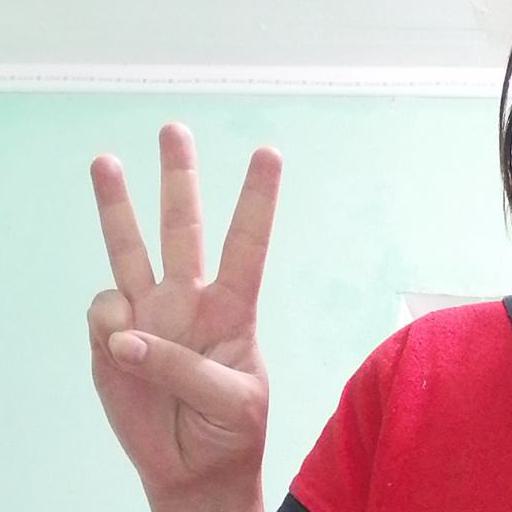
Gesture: three